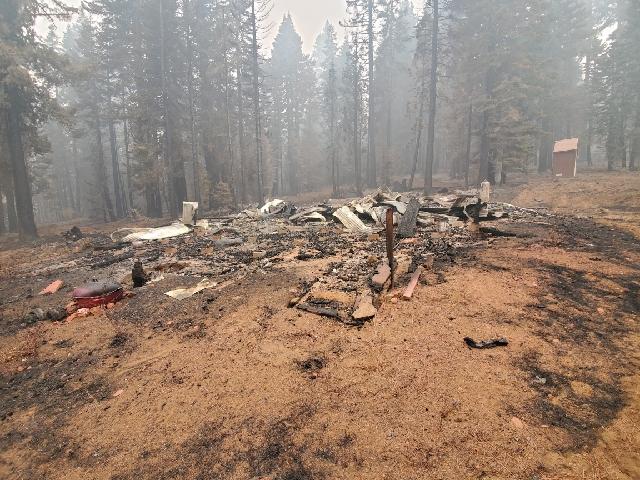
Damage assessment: destroyed